Eastridge Mountain Bike Trail Centre

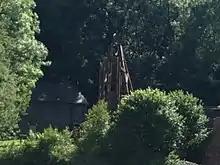
View of Snailbeach from the bottom of the Topography Trail.

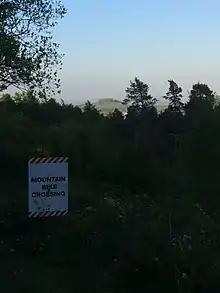
Road Crossing on "Student Championships" Downhill Course.

The area was mined for lead and other minerals until 1955. At one point it was believed to be the most productive lead mine in Europe, it even had its own railway network: Snailbeach District Railways. Relics from the mine workings can still be found today at the nearby village of Snailbeach.